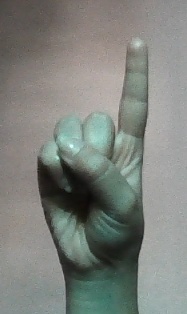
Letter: bb